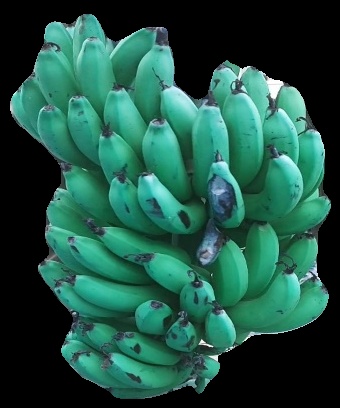
Variety: pachbale
Grade: grade3